Persecution of Christians

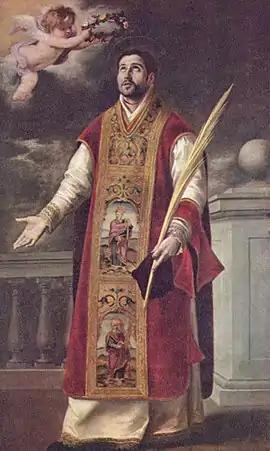
Roderick is venerated as one of the Martyrs of Córdoba

The Great Persecution, or Diocletianic Persecution, was begun by the senior "augustus" and Roman emperor Diocletian on 23 February 303. In the eastern Roman empire, the official persecution lasted intermittently until 313, while in the Western Roman Empire the persecution went unenforced from 306. According to Lactantius's "De mortibus persecutorum" ("on the deaths of the persecutors"), Diocletian's junior emperor, the "caesar" Galerius pressured the "augustus" to begin persecuting Christians. Eusebius of Caesarea's "Church History" reports that imperial edicts were promulgated to destroy churches and confiscate scriptures, and to remove Christian occupants of government positions, while Christian priests were to be imprisoned and required to perform sacrifice in ancient Roman religion. In the account of Eusebius, an unnamed Christian man (named by later hagiographers as and venerated on 27 February) tore down a public notice of an imperial edict while the emperors Diocletian and Galerius were in Nicomedia (İzmit), one of Diocletian's capitals; according to Lactantius, he was tortured and burned alive. According to Lactantius, the church at Nicomedia (İzmit) was destroyed, while the "Optatan Appendix" has an account from the praetorian prefecture of Africa involving the confiscation of written materials which led to the Donatist schism. According to Eusebius's "Martyrs of Palestine" and Lactantius's "De mortibus persecutorum", a fourth edict in 304 demanded that everyone perform sacrifices, though in the western empire this was not enforced.